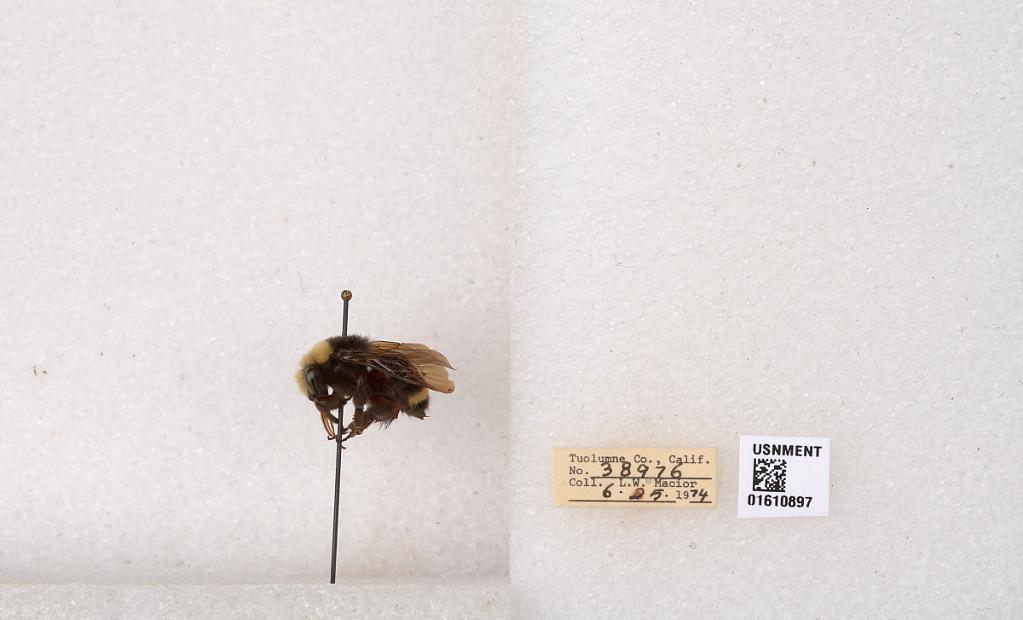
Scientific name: Bombus (Pyrobombus) vosnesenskii Radoszkowski
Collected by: L. Macior
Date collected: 1974-6-25
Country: United States
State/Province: California
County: Tuolumne
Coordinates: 37.9712, -120.228